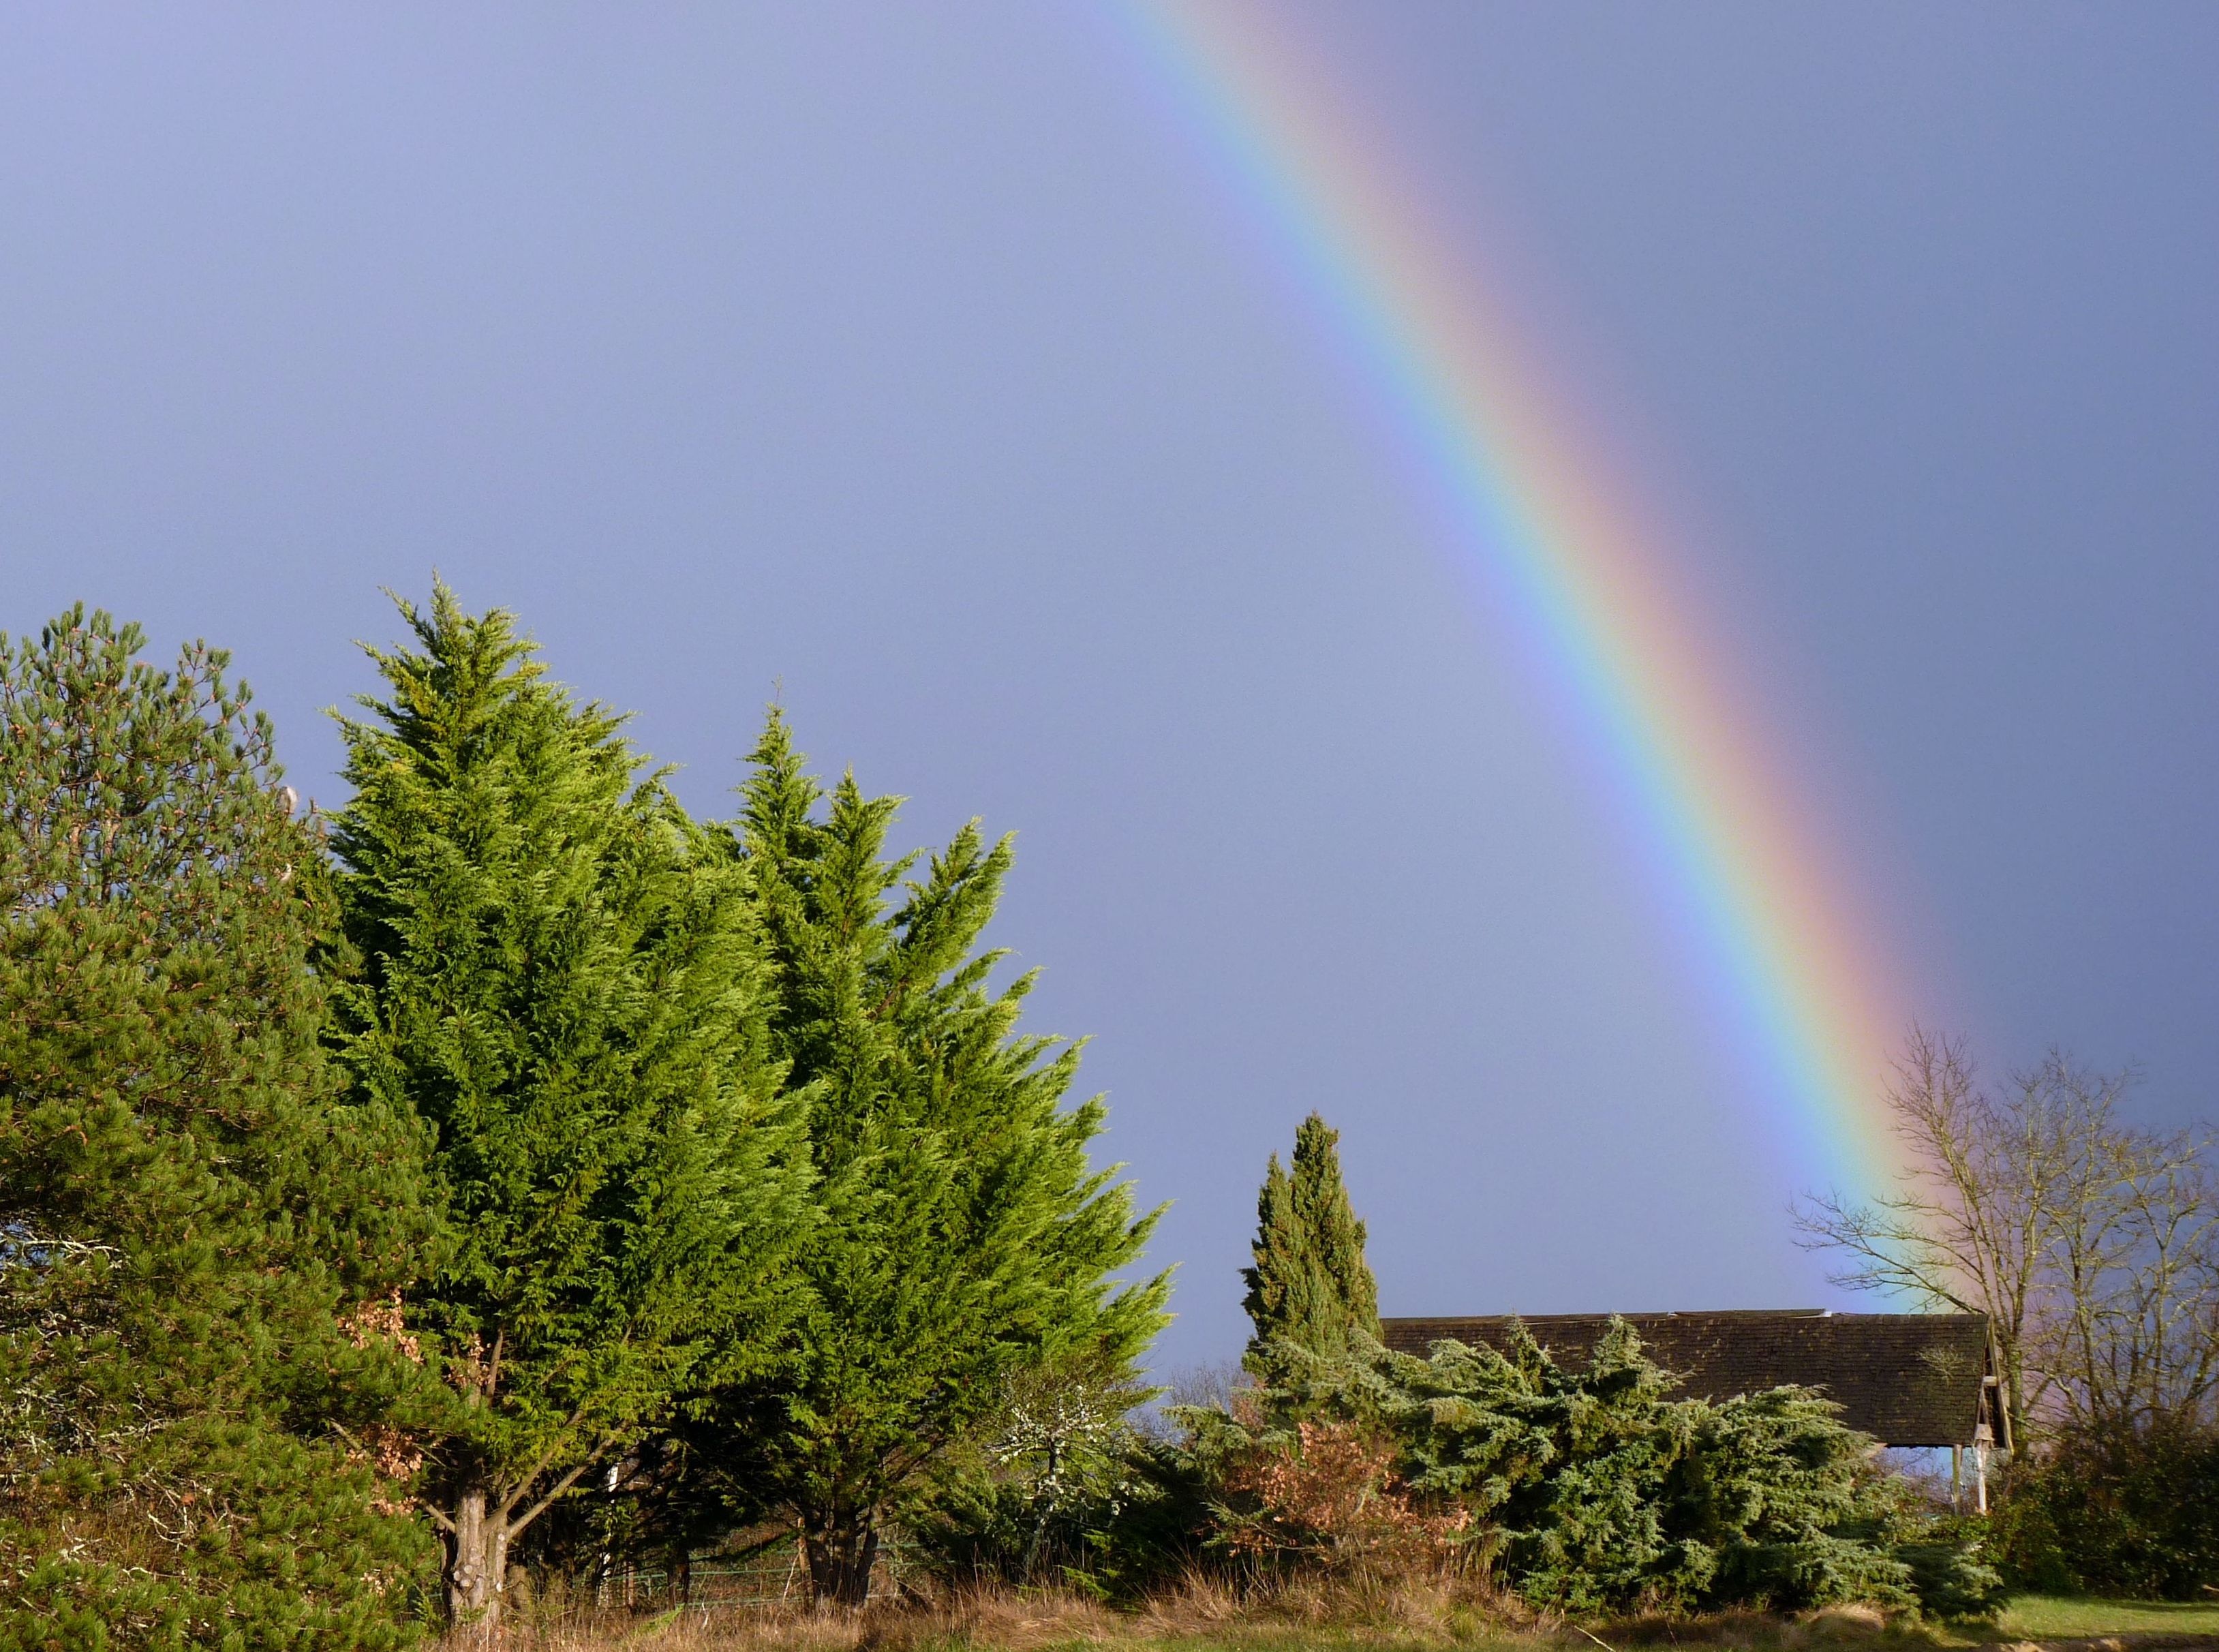
tree, nature, sky, atmosphere, rainbow, colors, rainbow color palette, meteorological phenomenon